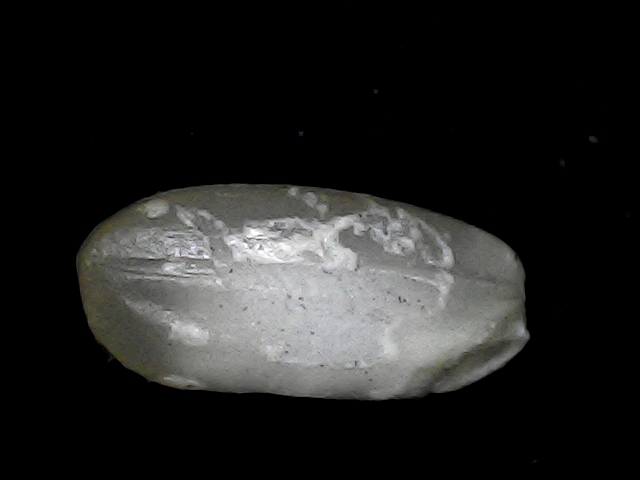
Rice variety: BD33